Abe Masatō

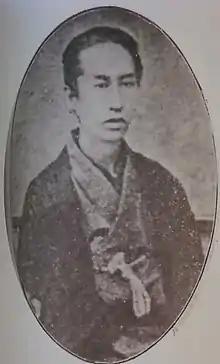
Abe Masatō

was the 7th Abe "daimyō" of Shirakawa Domain, and an important official in the Bakumatsu period Tokugawa shogunate.